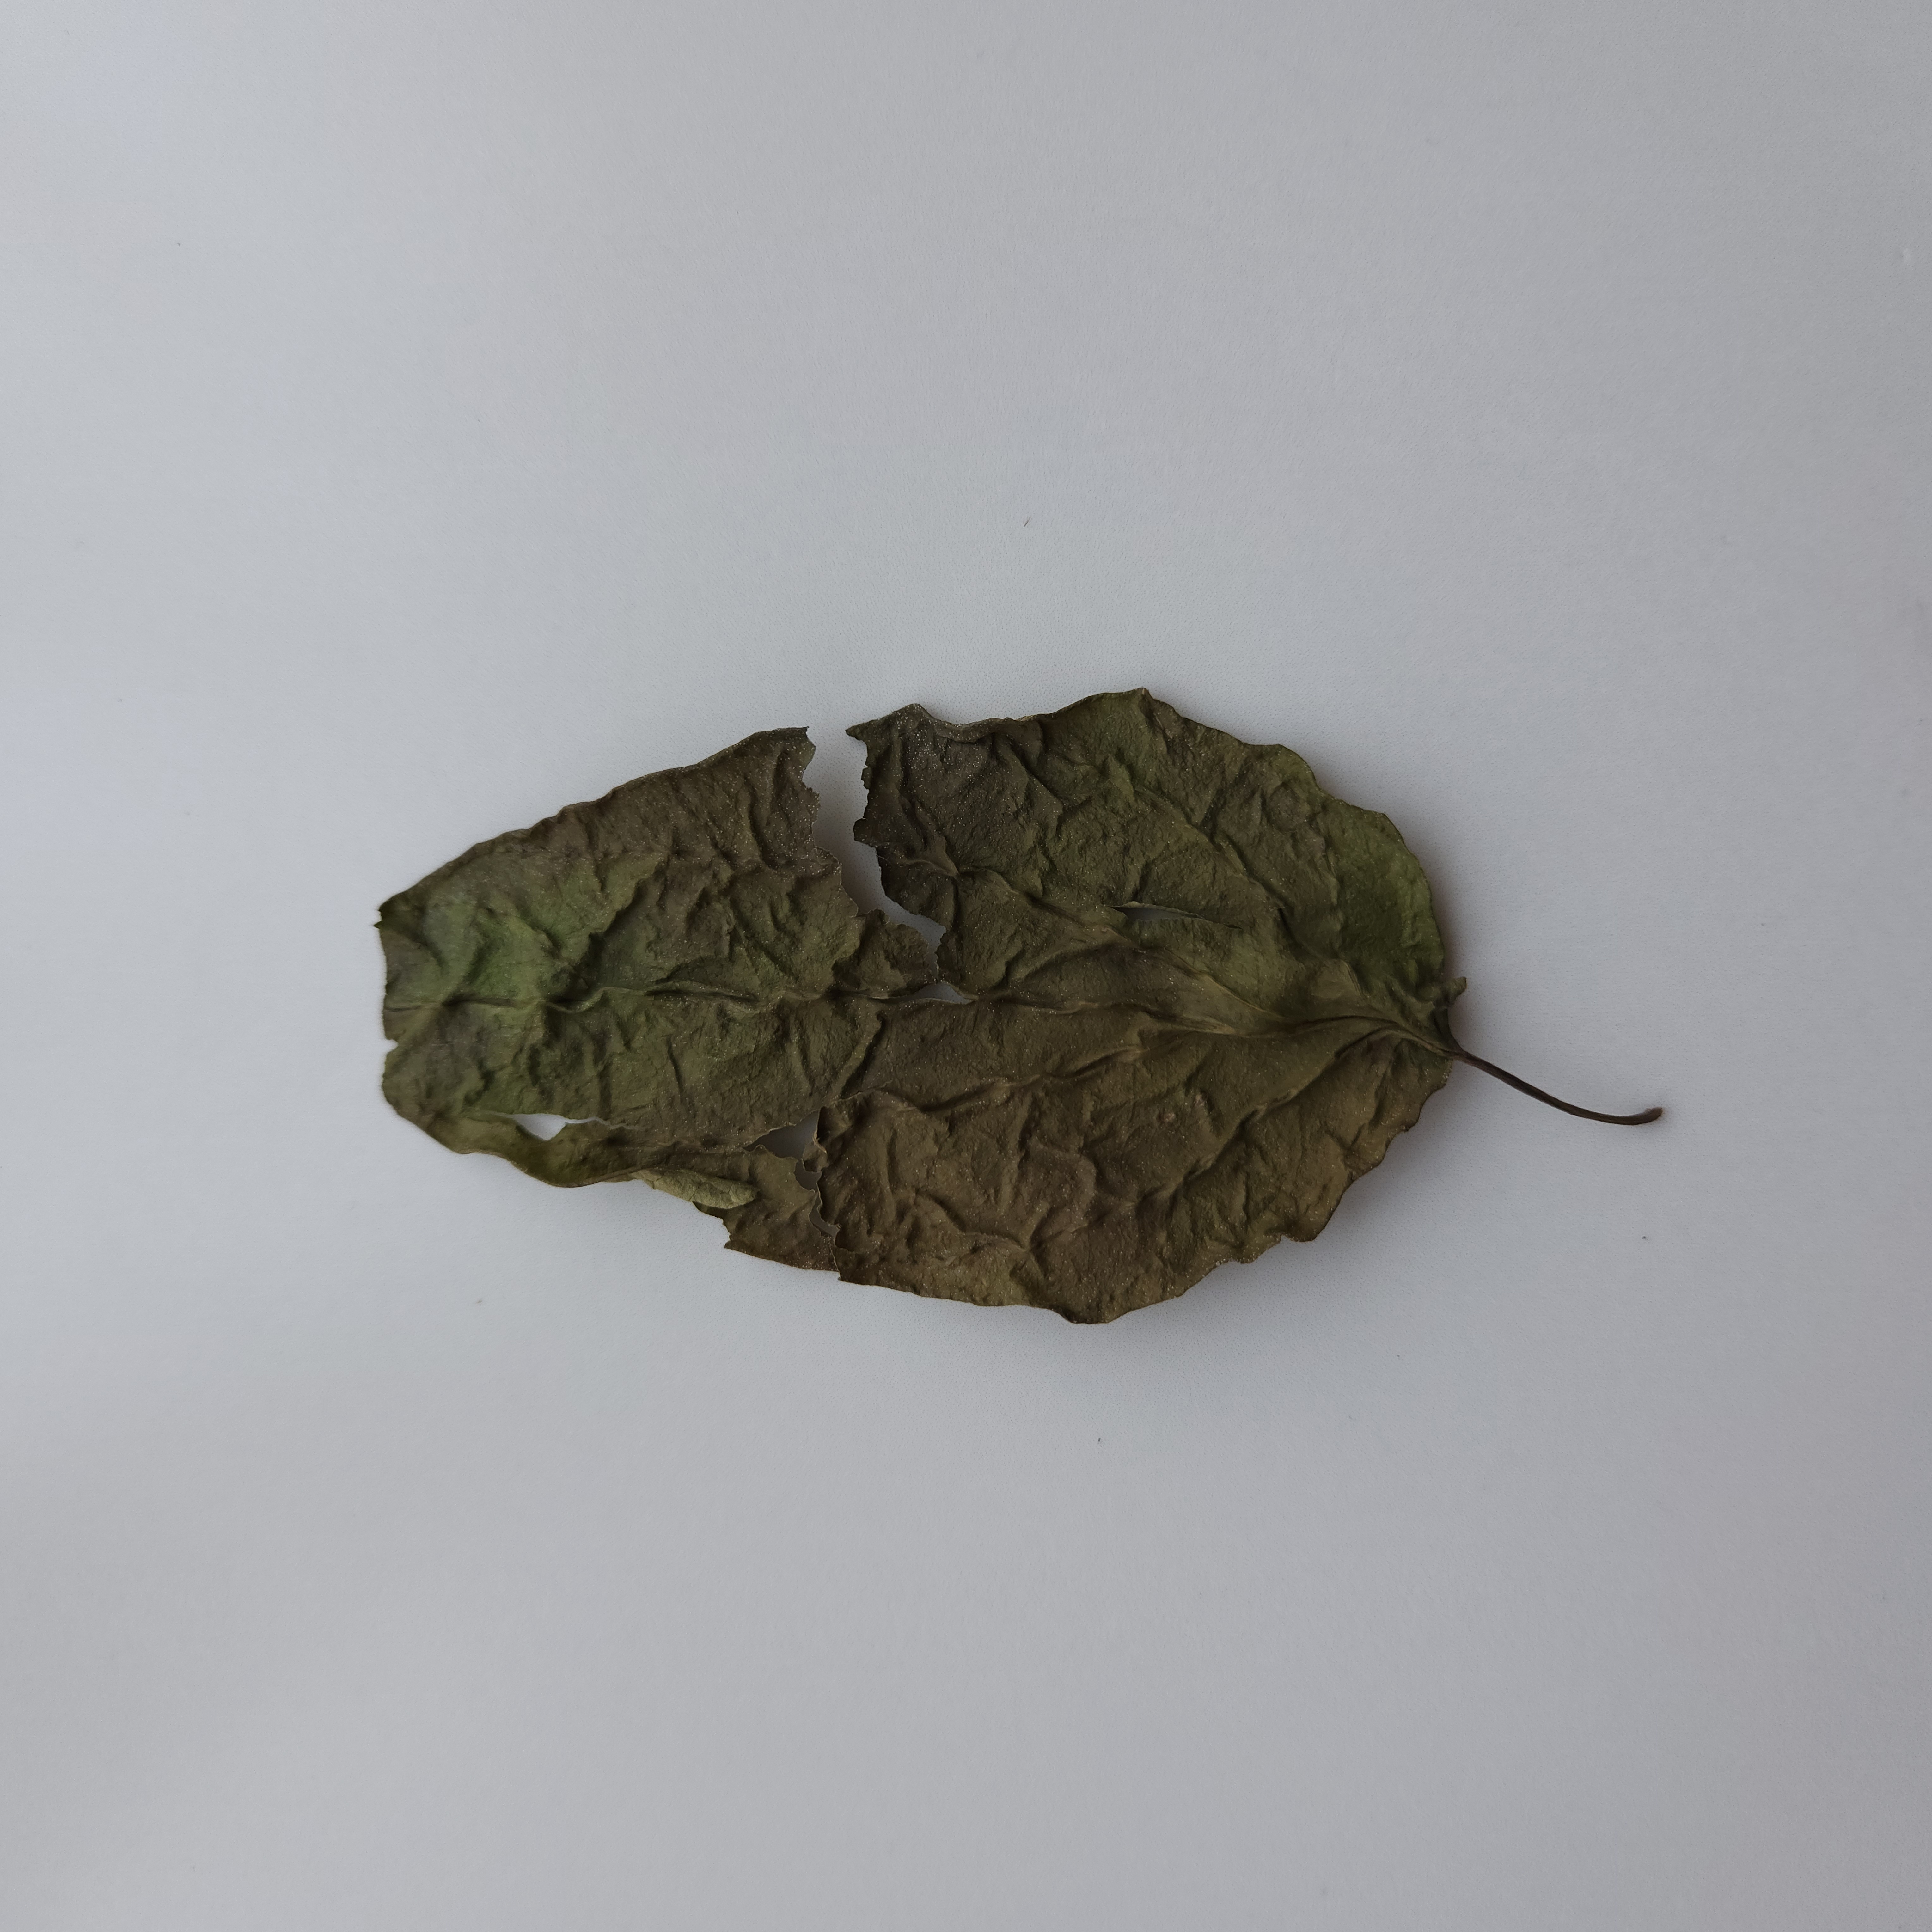
Label: Dried